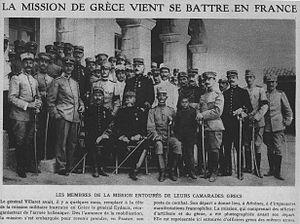
La mission française en Grèce du général de Villaret.
La mission militaire française en Grèce est appelée par le gouvernement d'Elefthérios Venizélos afin de réorganiser l'armée hellénique, en parallèle à une mission navale britannique également appelée pour réorganiser la marine royale hellénique. La mission française arrive en janvier 1911, sous le commandement du général Joseph-Paul Eydoux, remplacé en avril 1914 par le général Étienne de Villaret. Elle reste en Grèce jusqu'au début de la Première Guerre mondiale en août 1914, quand elle est rapatriée.